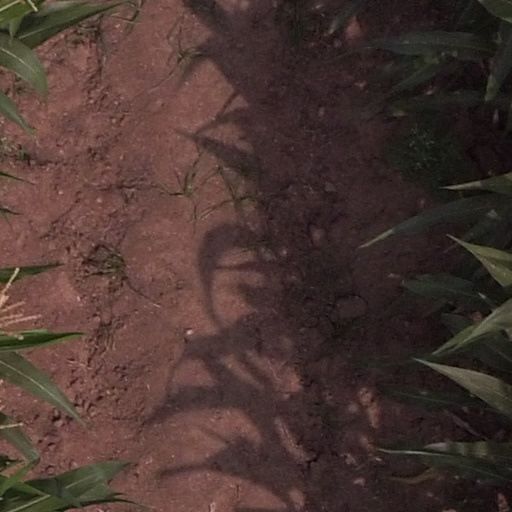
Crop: maize; corn